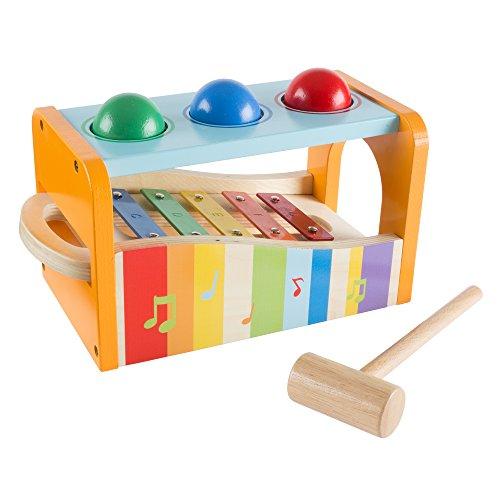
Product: Hey! Play! 80-HJD931204 Wooden Musical Toy
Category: Toys & Games | Learning & Education | Musical Instruments
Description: DEVELOPS YOUR CHILD’S MIND- This classic wooden toy encourages a child’s curiosity, promoting learning with a fun and engaging activity.
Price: $25.29
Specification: ProductDimensions:8.8x5.2x5.2inches|ItemWeight:2.2pounds|ShippingWeight:2.6pounds(Viewshippingratesandpolicies)|DomesticShipping:ItemcanbeshippedwithinU.S.|InternationalShipping:ThisitemcanbeshippedtoselectcountriesoutsideoftheU.S.LearnMore|ASIN:B078MHRQTP|Itemmodelnumber:80-HJD931204|Manufacturerrecommendedage:12months-5years